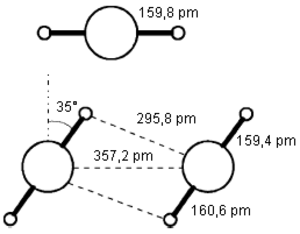
structure calculée pour l'hydrure de mercure(II) librement inspiré de la figure 10 de Xuefeng Wang et Lester Andrews, «
L'hydrure de mercure(II) est un composé inorganique de formule chimique HgH₂. Il se présente sous la forme d'un solide blanc qui se décompose au-dessus de −125 °C. Sous forme gazeuse, il est incolore et photosensible. Il est étudié en tant qu'espèce chimique intermédiaire dans la réduction de solutions mercuriques en mercure élémentaire.